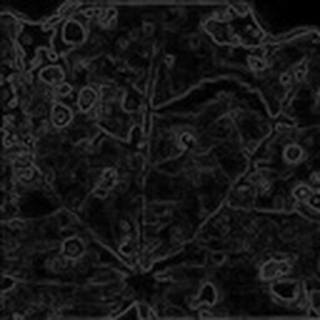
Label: cotton_target_spot